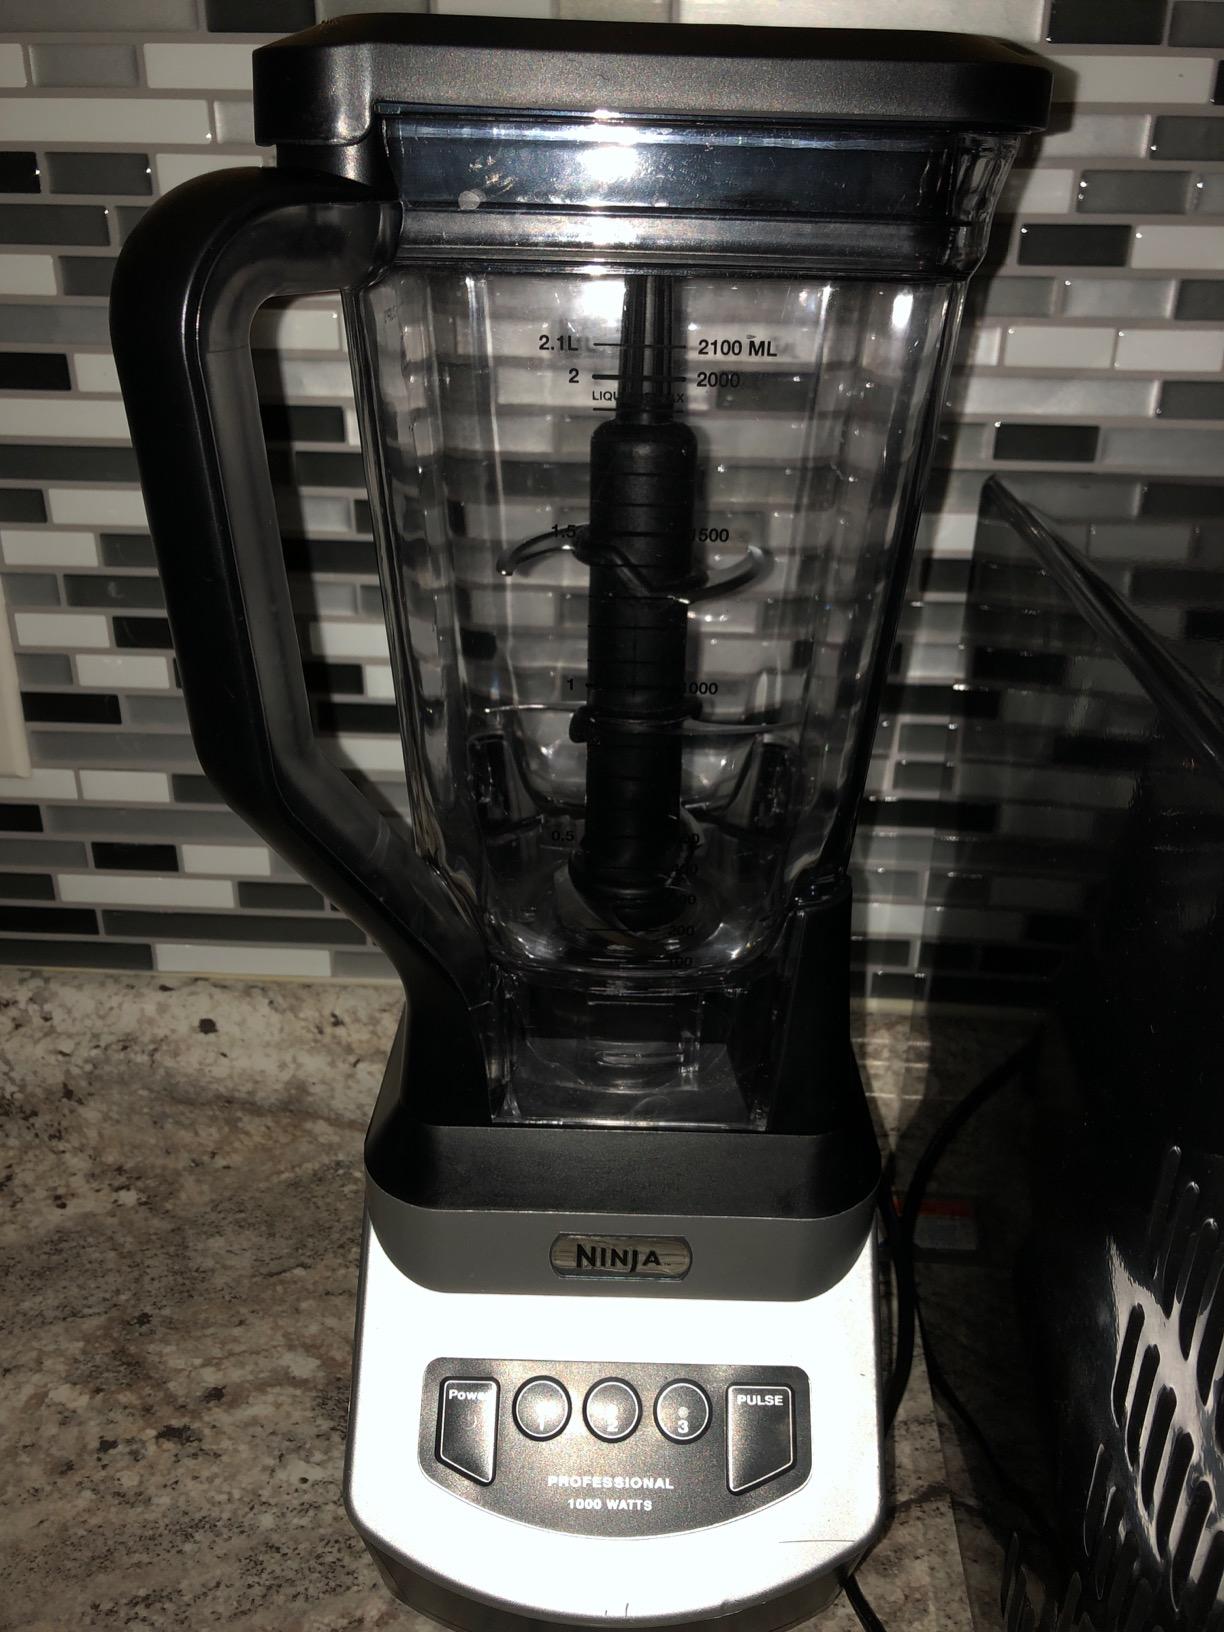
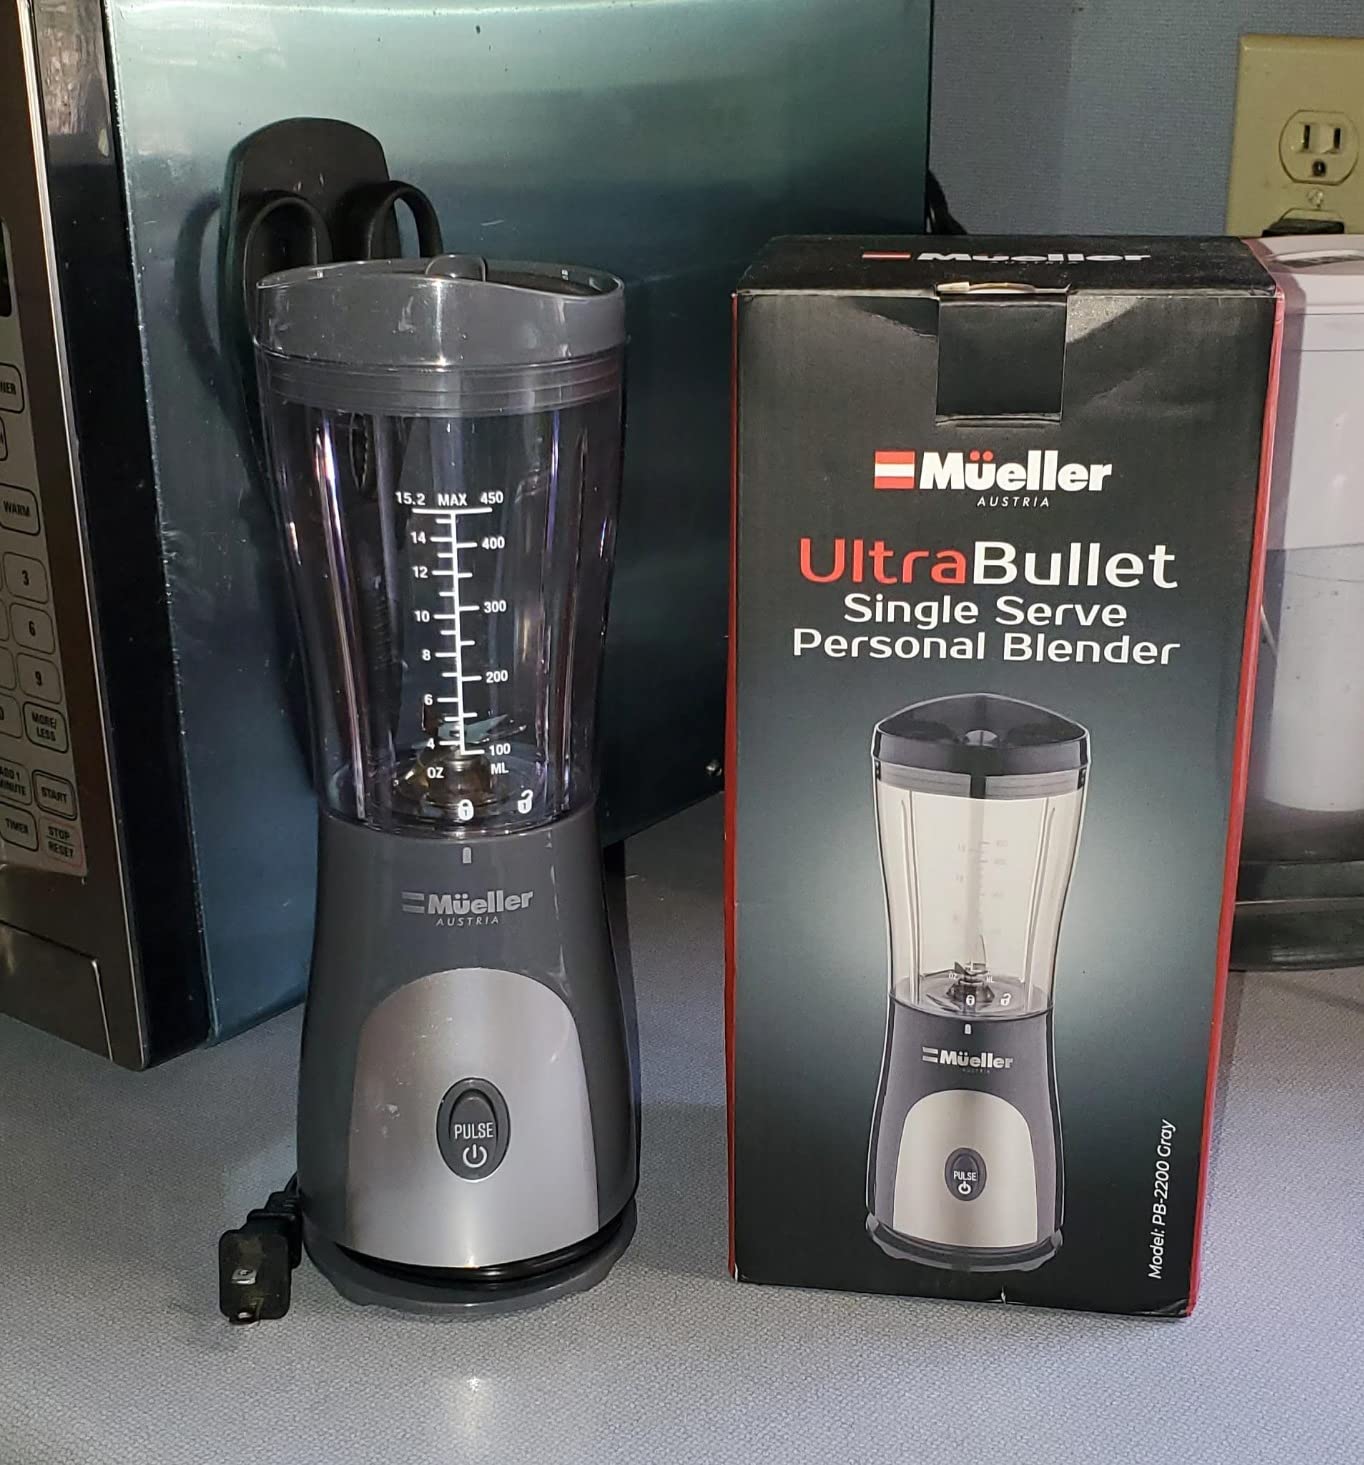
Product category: items_blender
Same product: no